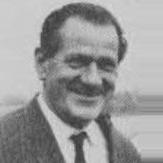
Age: 57